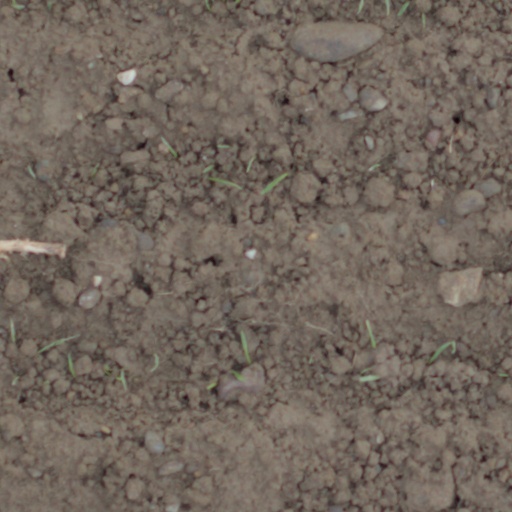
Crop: wheat